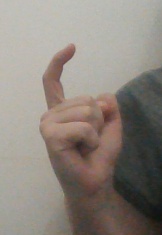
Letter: ra